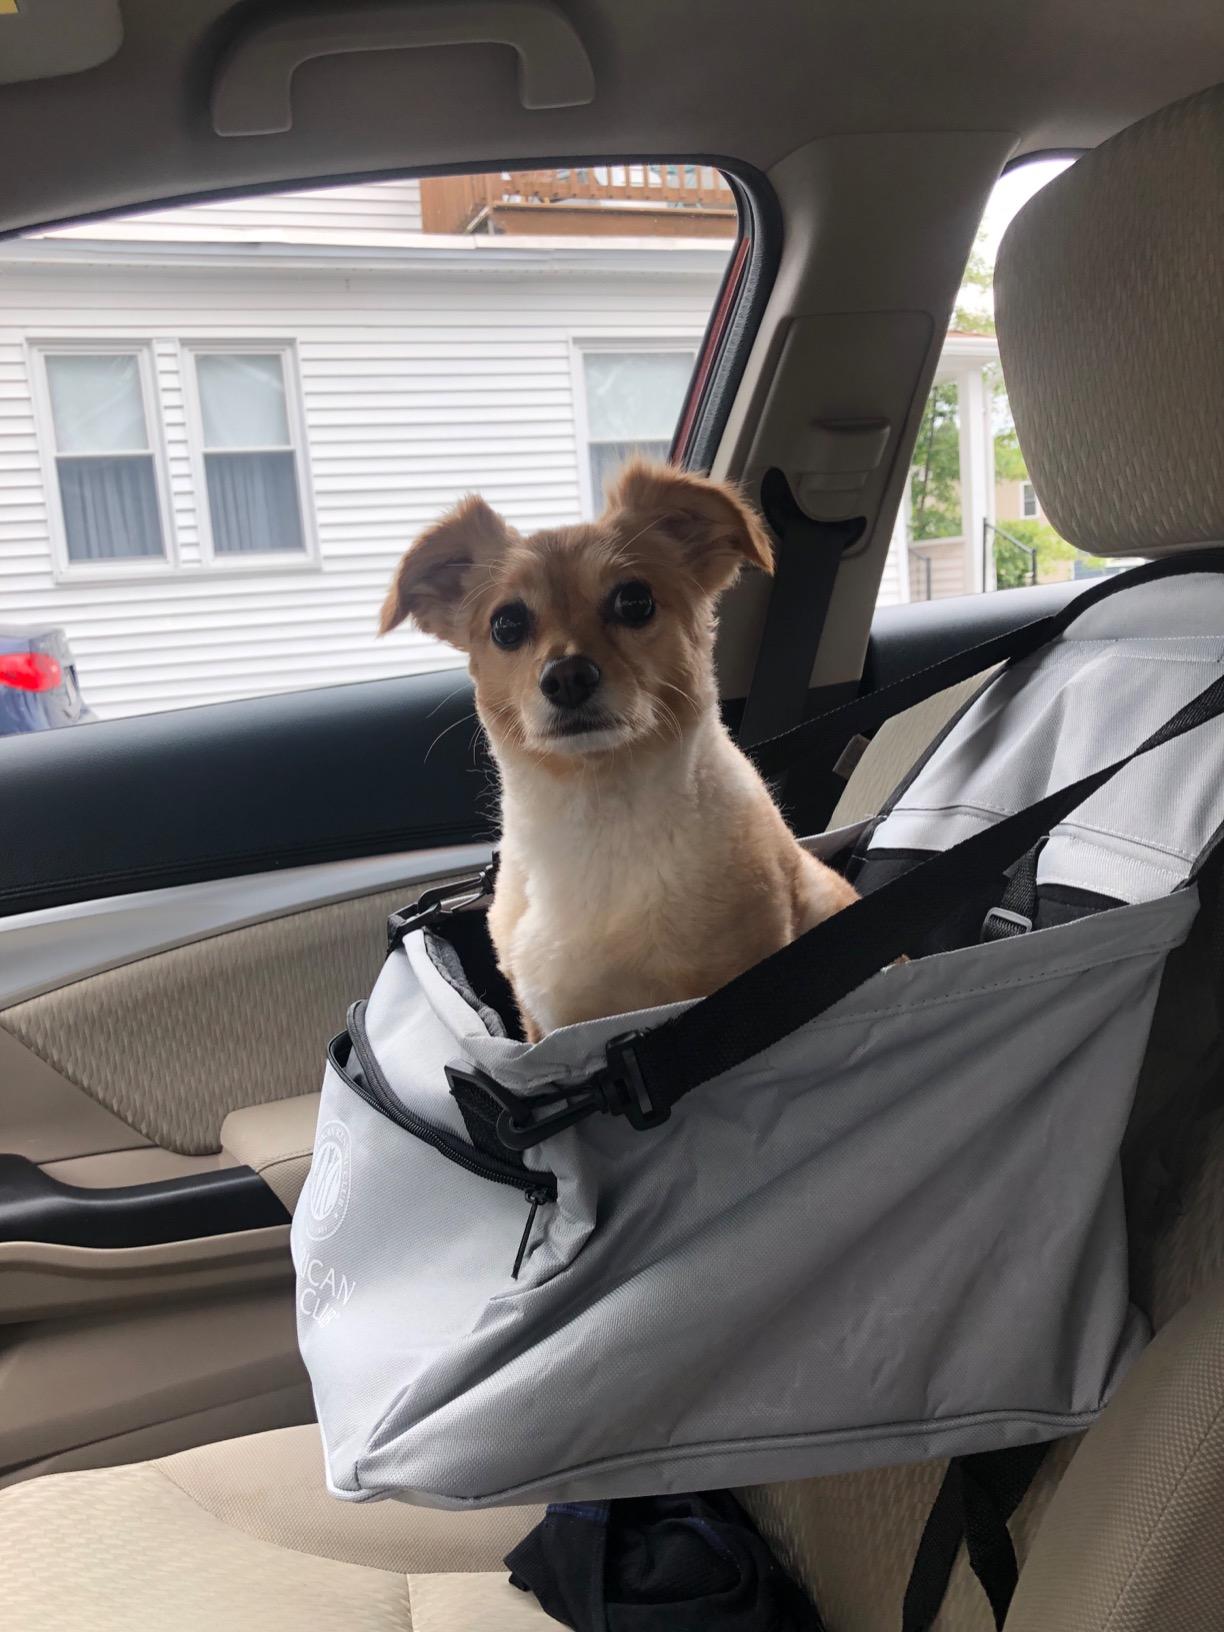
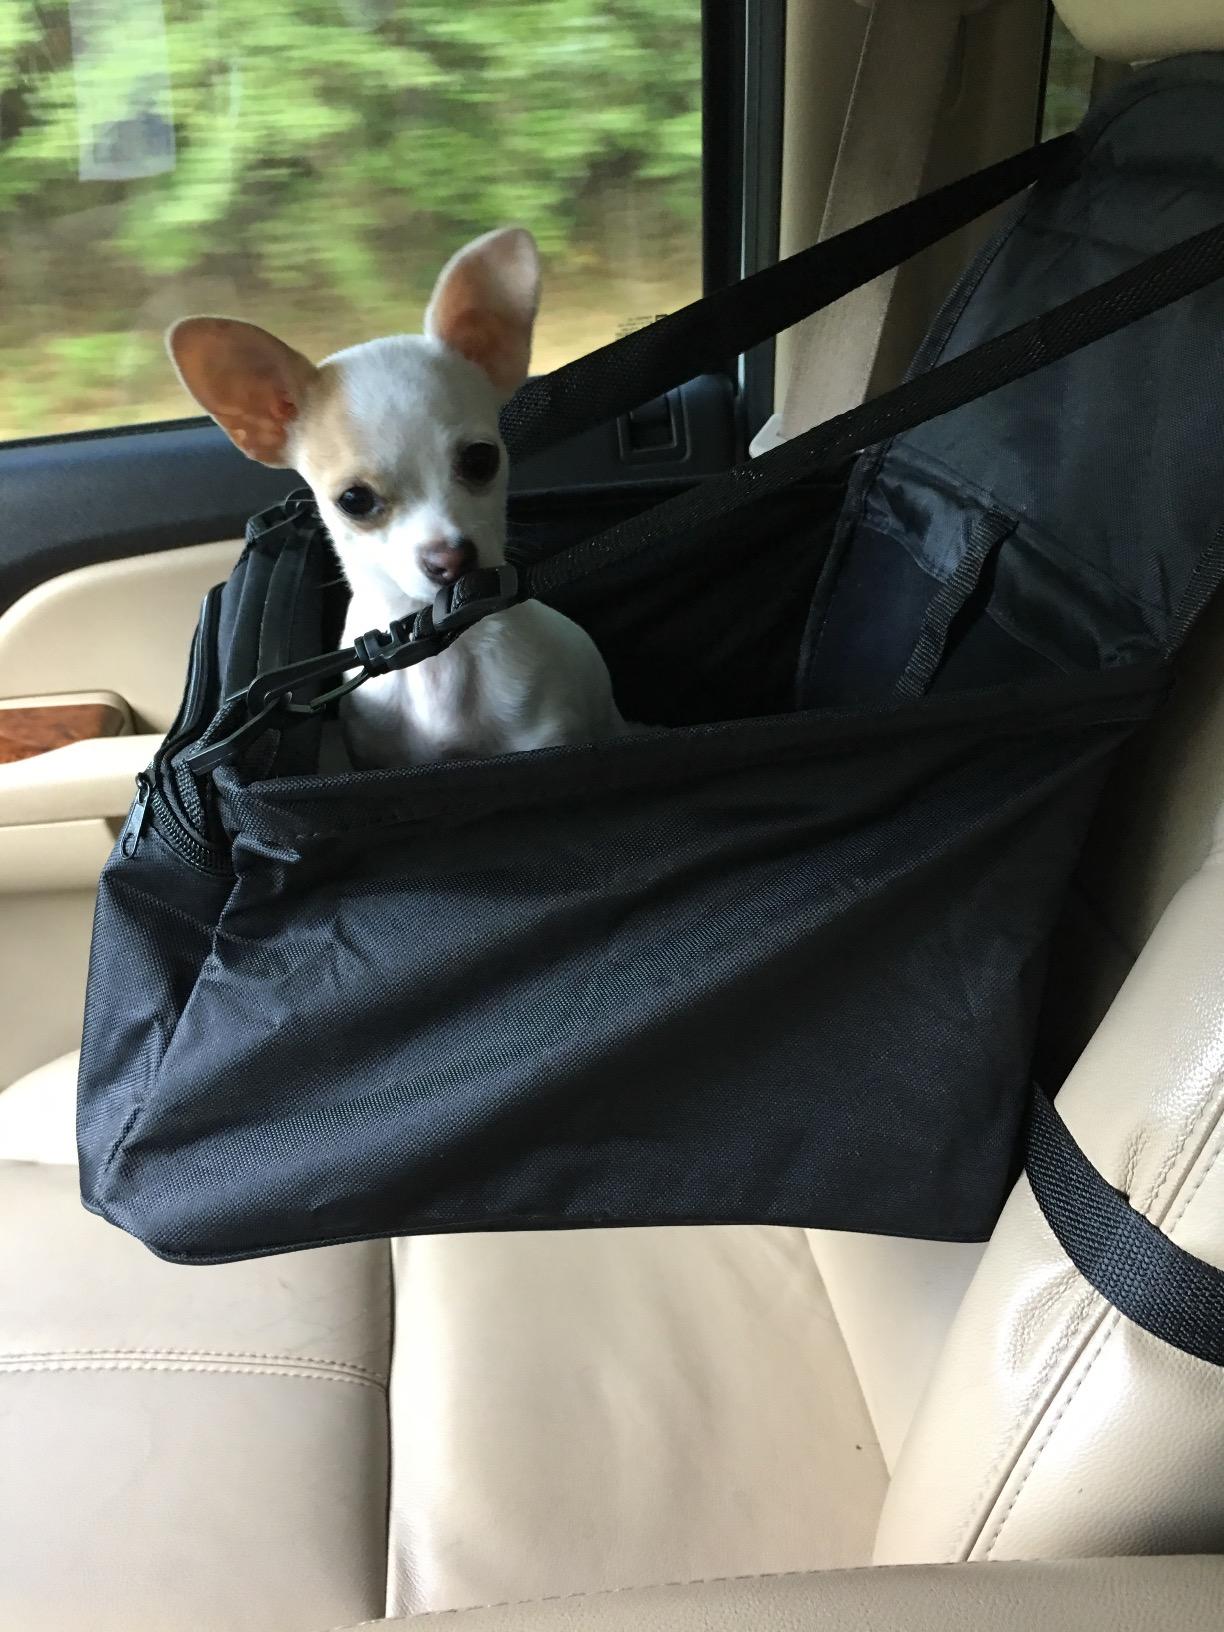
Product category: items_kennel
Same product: no